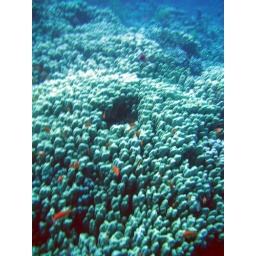
Coral reef in green and red